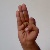
The image shows a hand gesture representing the letter 'F' in Indian Sign Language.